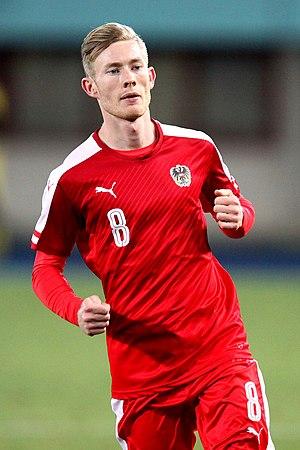
Florian Kainz, né le 24 octobre 1992 à Graz en Autriche, est un footballeur international autrichien, qui évolue au poste d'ailier gauche au FC Cologne.